List of federal judges appointed by Gerald Ford

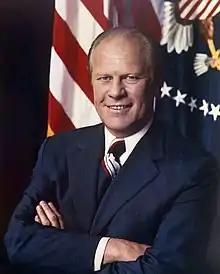
President Gerald Ford.

Following is a list of all Article III United States federal judges appointed by President Gerald Ford during his presidency. In total Ford appointed 65 Article III federal judges, including 1 Justice to the Supreme Court of the United States, 12 judges to the United States Courts of Appeals, and 52 judges to the United States district courts.